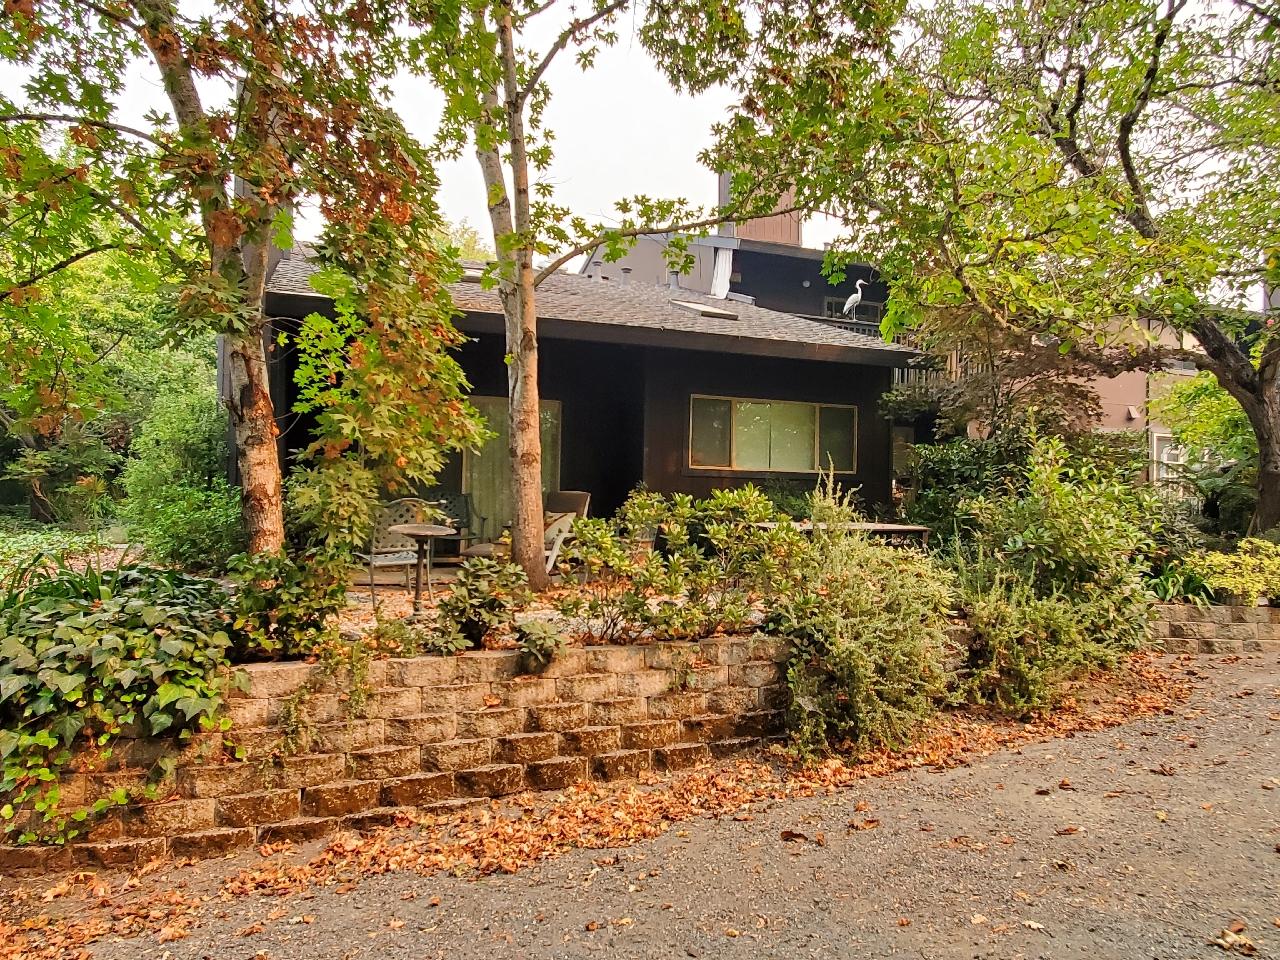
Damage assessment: no_damage